Caiaphas ossuary

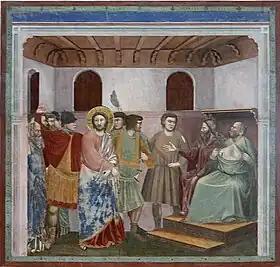
Christ before Caiaphas "The High Priest is depicted tearing his robe in righteous indignation at Jesus' perceived blasphemy" - Cappella Scrovegni a Padova, Giotto di Bondone, "Life of Christ"

According to "The New York Times" and a number of biblical scholars, if authentic and attributable to high priest Caiaphas, the ossuary is an important confirmation of the New Testament account, and facilitates understanding of the historical Jesus. More generally, the contents of the burial cave increase knowledge of ossuary inscriptions and burial customs of the Second Temple period.